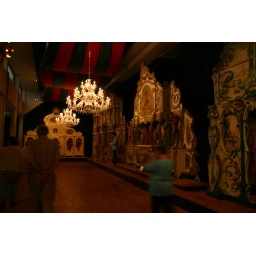
Dance hall organs on display in the Museum van Speelklok tot Pierement (from musical clock to street organ) in Utrecht